Metaline Falls Bridge

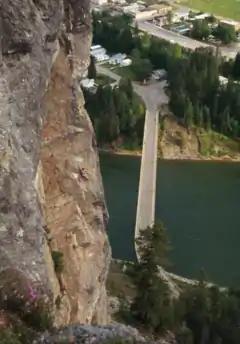
Metaline Falls/Metaline Falls Bridge taken from atop Washington Rock

The bridge is a key part of the Pacific Northwest Trail and the International Selkirk Loop, both of which attract many outdoor enthusiasts to the Metaline Falls area. Washington Rock, a favorite climbing venue in the region, is almost directly above the point where SR 31 turns southeast to enter the town which allows climbers to take almost vertical photos of the bridge.